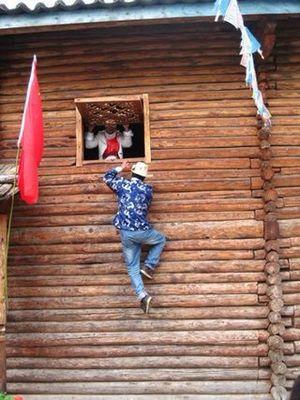
Reconstitution d'une visite furtive, un homme escaladant pour rejoindre la chambre d'une amante, au musée du village touristique de Luoshui.
Les Moso, Mosuo ou Musuo, autrefois retranscrit en Mossos, forment une ethnie habitant le Sud-Ouest de la Chine, à la frontière des provinces du Yunnan et du Sichuan, sur les contreforts de l'Himalaya. Elle compte de 30 000 à 60 000 habitants. Officiellement ainsi que linguistiquement, les Moso constituent un sous-ensemble de la nationalité Naxi et utilisent un sous-système de l'écriture daba à l'instar de ce peuple.